Borneo campaign

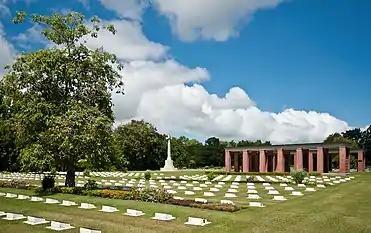
Part of the Labuan War Cemetery in 2011

In the aftermath of the campaign, Australian personnel remained in Borneo until late 1945 to restore civilian administration, oversee reconstruction efforts, supervising the surrender of Japanese troops, and liberating former Allied prisoners of war held in camps around Borneo. It has been claimed that Australian forces near Beaufort encouraged local fighters to massacre surrendered Japanese troops after the war in revenge for the Sandakan Death Marches, with almost 6,000 Japanese being killed. The historian Ooi Keat Gin states though that no documentary evidence supports these claims.